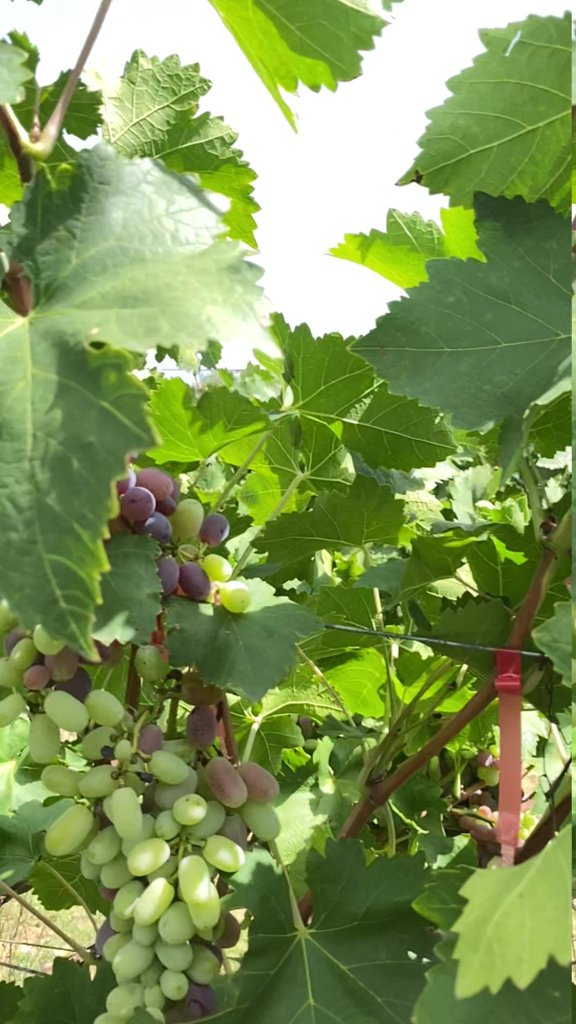
Berries visible: 82
Grape clusters: 3